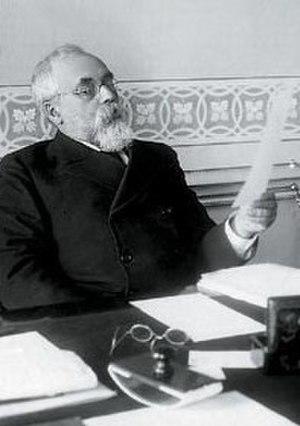
Sergueï Andreïevitch Mouromtsev est un avocat et homme politique russe. Il fut président de la première douma d'État de l'Empire russe en 1906.